Faisal of Saudi Arabia

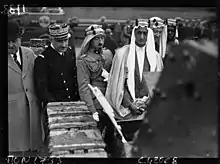
Visiting Camp de Satory in France, 1932

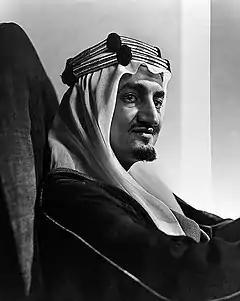
Faisal, as minister of foreign affairs, in 1942

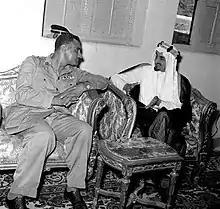
With Gamal Abdel Nasser in Hejaz, 1954

As one of Abdulaziz's eldest sons, Faisal was given numerous responsibilities. In 1919 the British government invited Abdulaziz to visit London. He could not go, but he assigned his eldest son, Turki, as his envoy. However, Prince Turki died due to Spanish flu before the visit. Therefore, Faisal was sent to London instead, making him the first ever Saudi Arabian royal to visit England. His visit lasted for five months, and he met with British officials. During the same period, he also visited France, again being the first Saudi Arabian royal to pay an official visit there.